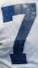
Number: 7